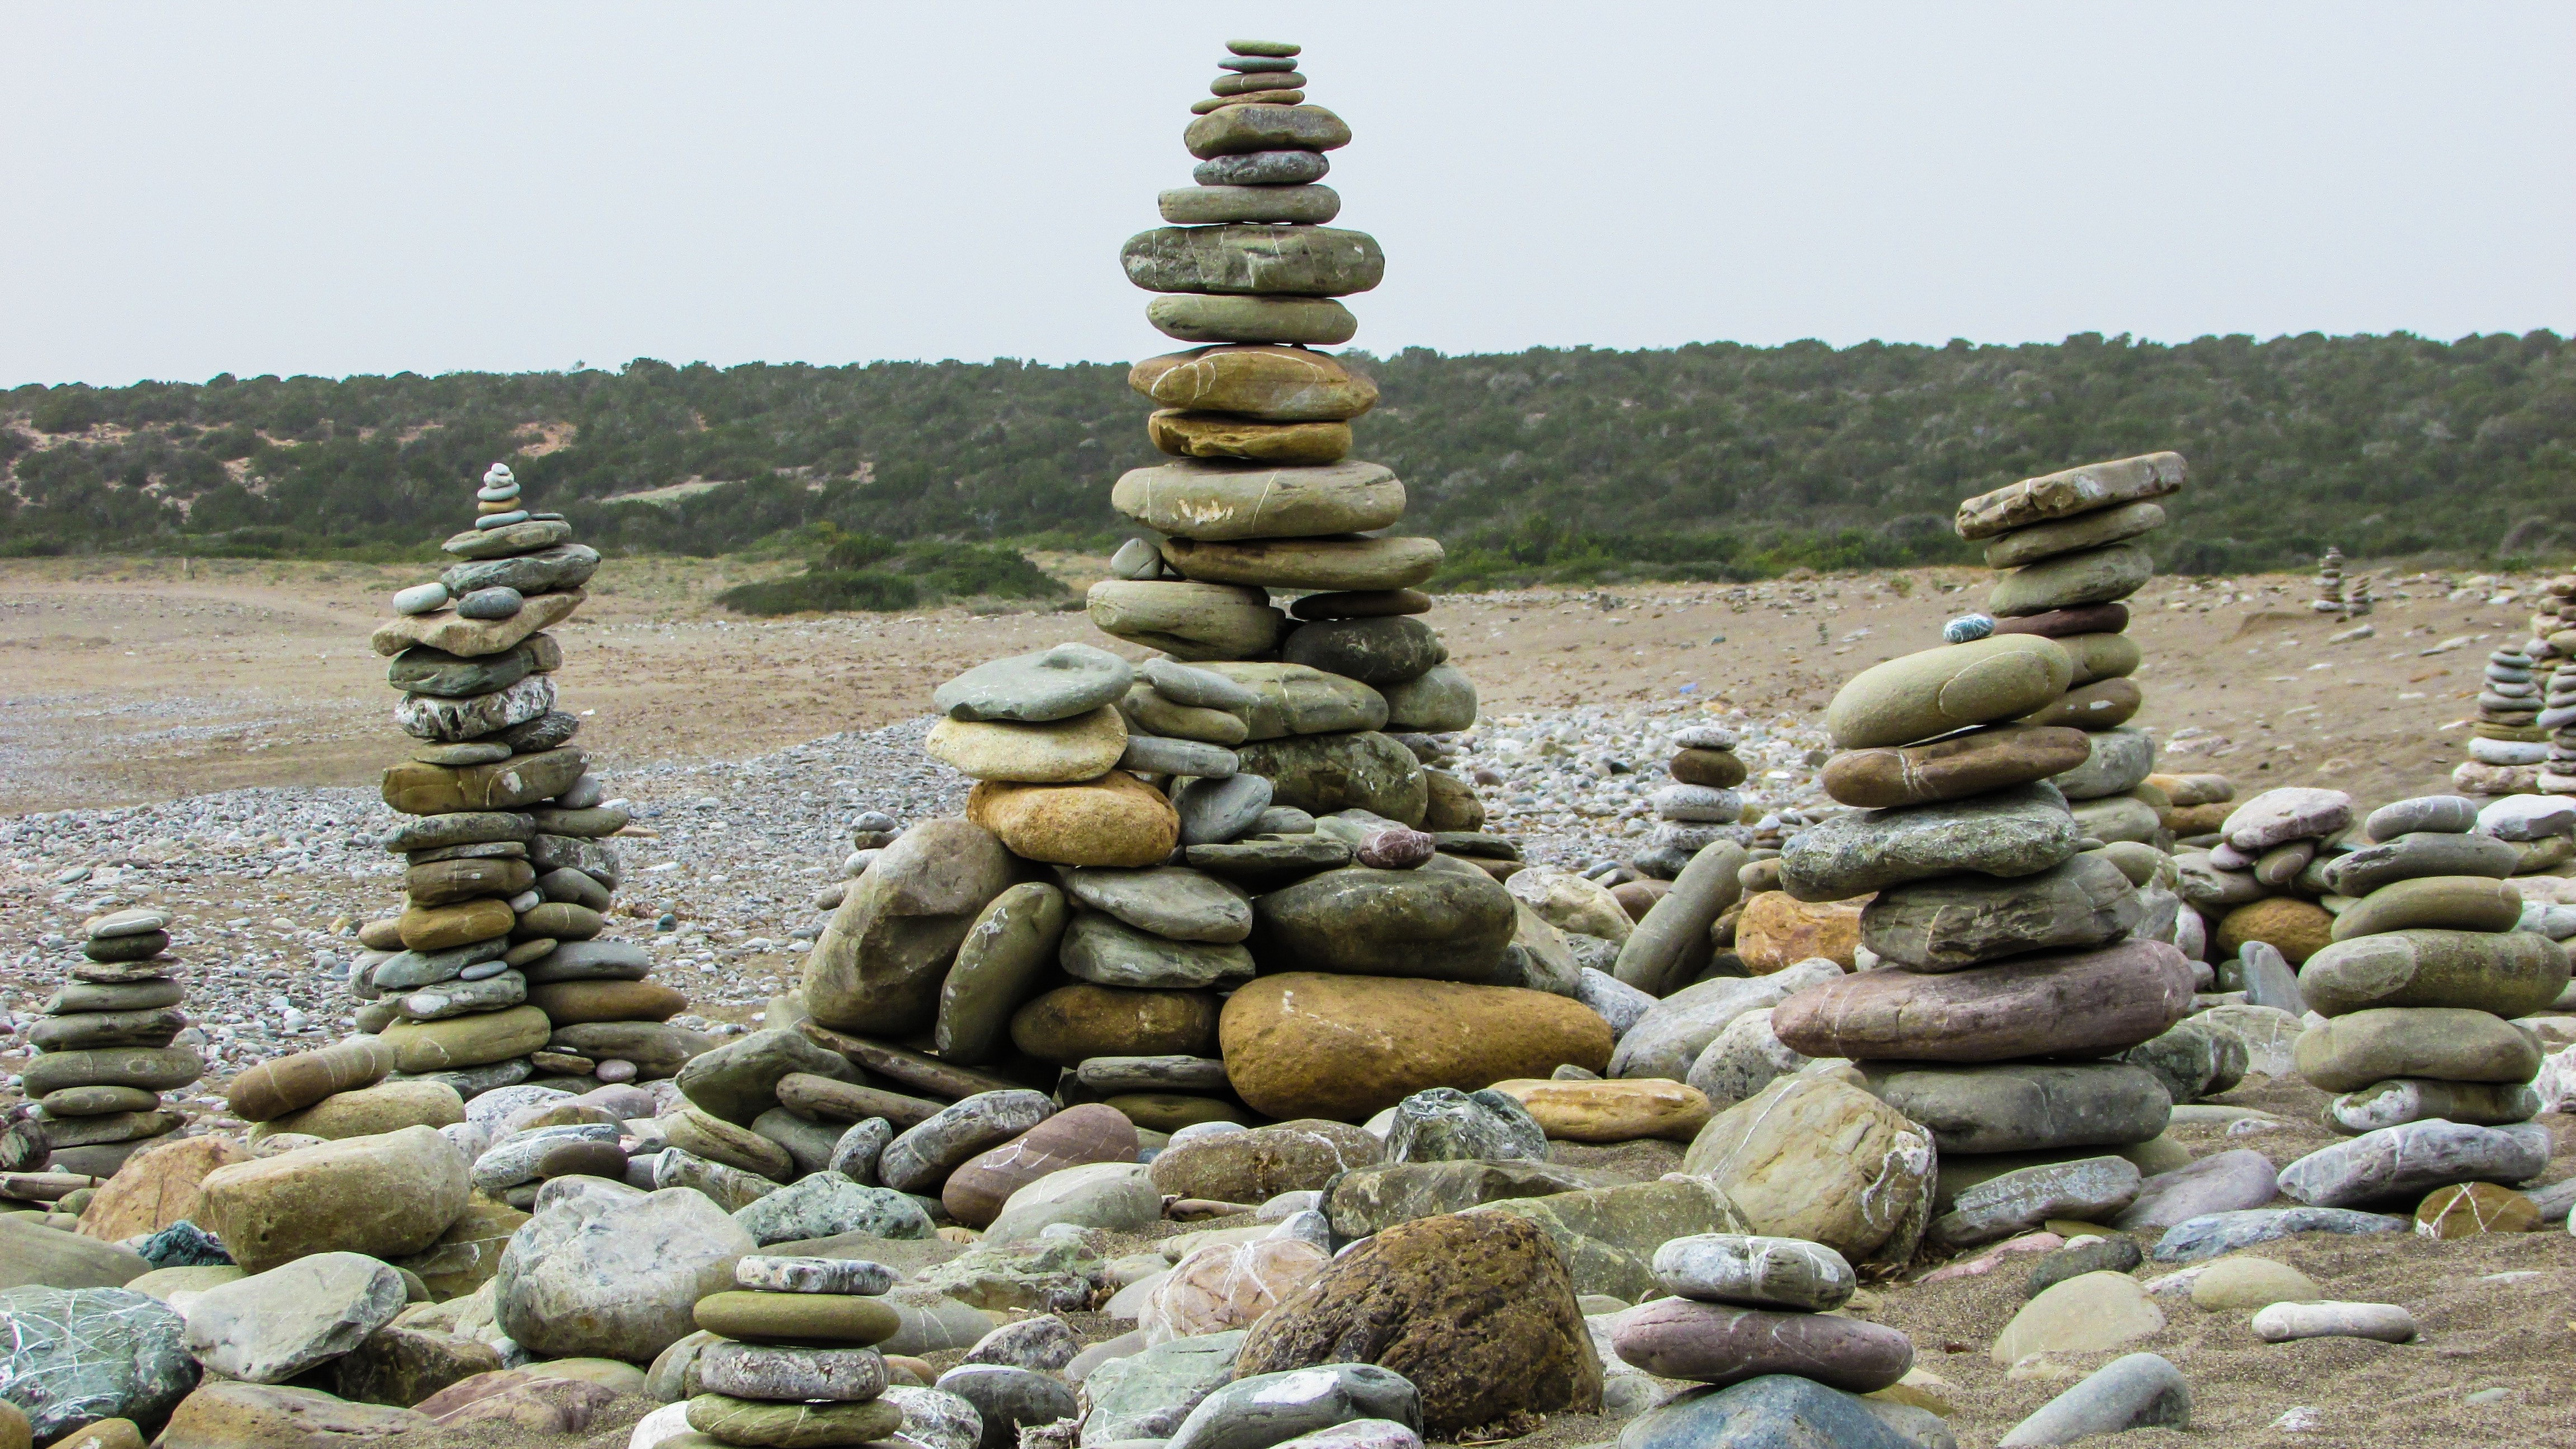
beach, landscape, rock, national park, material, stones, temple, cyprus, pebble beach, akamas, ancient history, lara bay